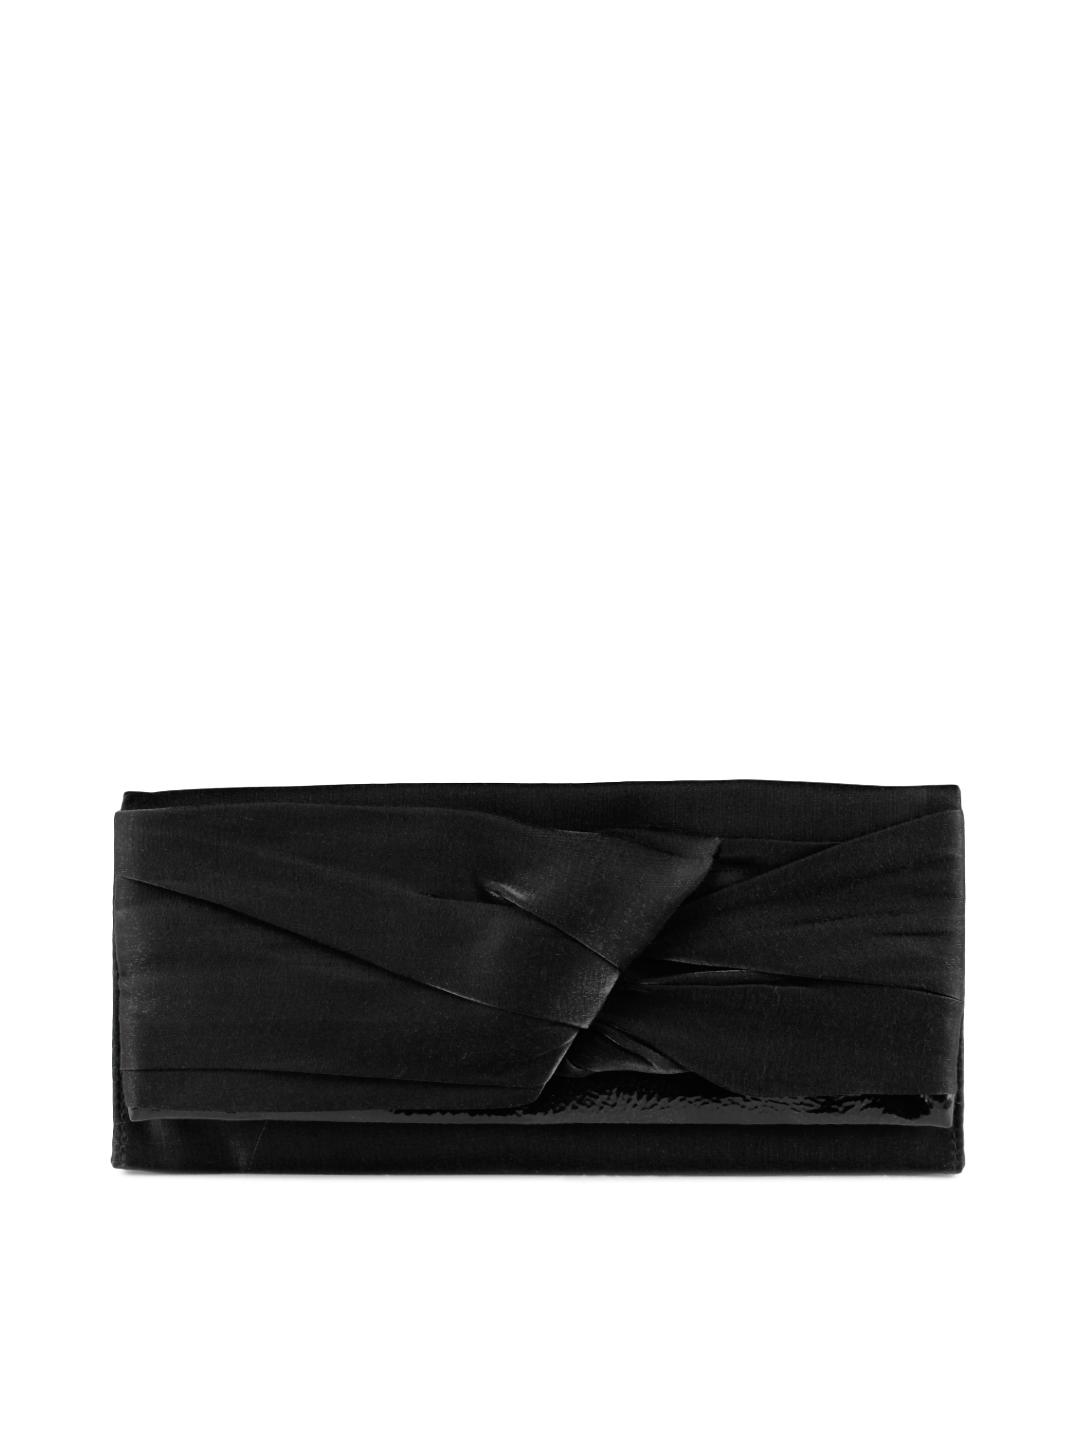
Baggit Women Black Purse
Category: Accessories / Bags / Clutches
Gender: Women
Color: Black
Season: Fall 2012
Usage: Casual